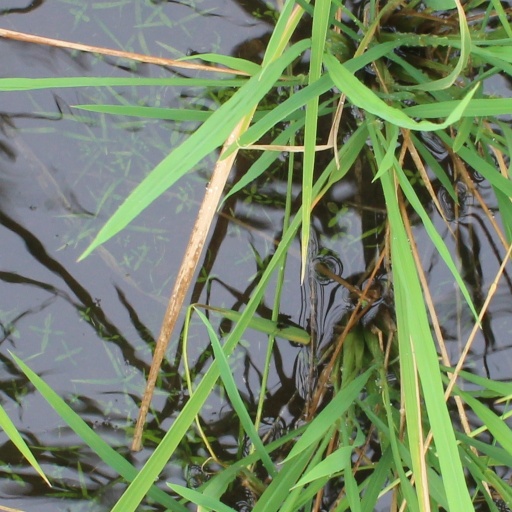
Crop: rice